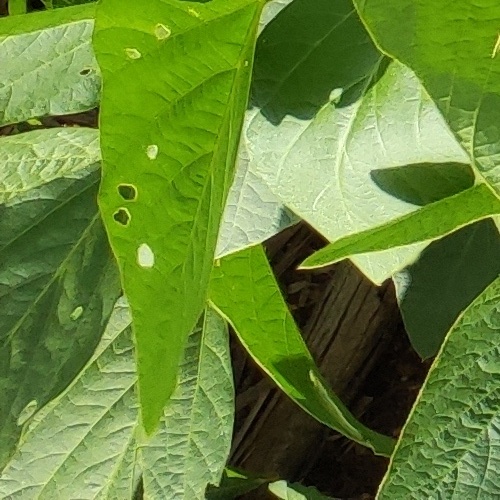
Label: Diabrotica_speciosa